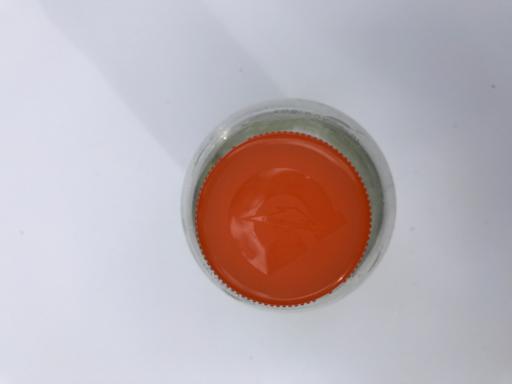
Label: plastic